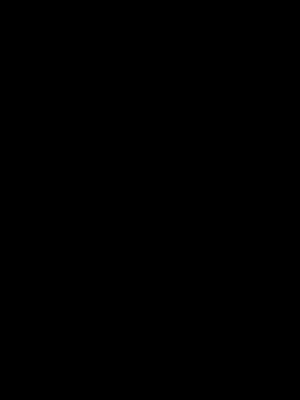
L'intersexuation, anciennement appelée intersexualité, est un terme biologique décrivant des personnes « nées avec des caractéristiques sexuelles qui ne correspondent pas aux définitions typiques de « mâle » et « femelle » », selon l'ONU. C'est un terme générique, couvrant un large éventail de conditions anatomiques sexuelles atypiques, liées par leur signification sociale plutôt que par des causes ou des caractéristiques cliniques communes. Le qualificatif appliqué aux personnes correspondantes est « intersexes ».